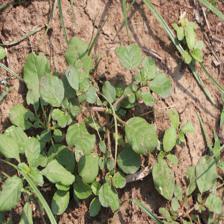
Label: BroadLeafWeed